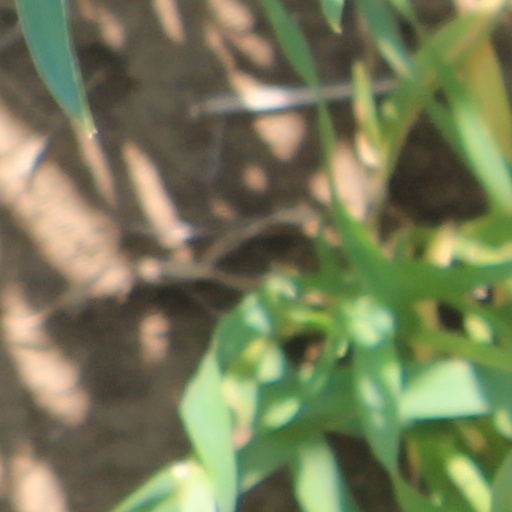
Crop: wheat